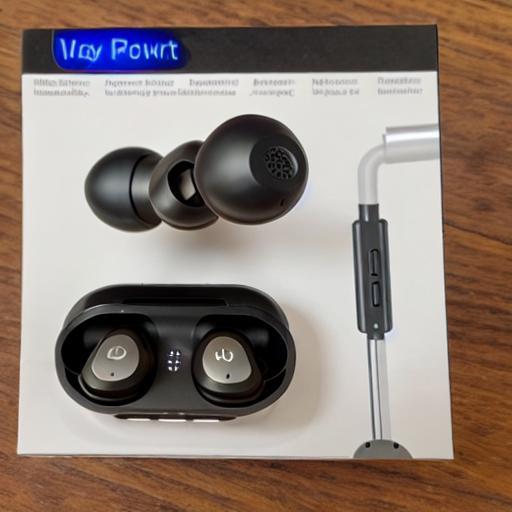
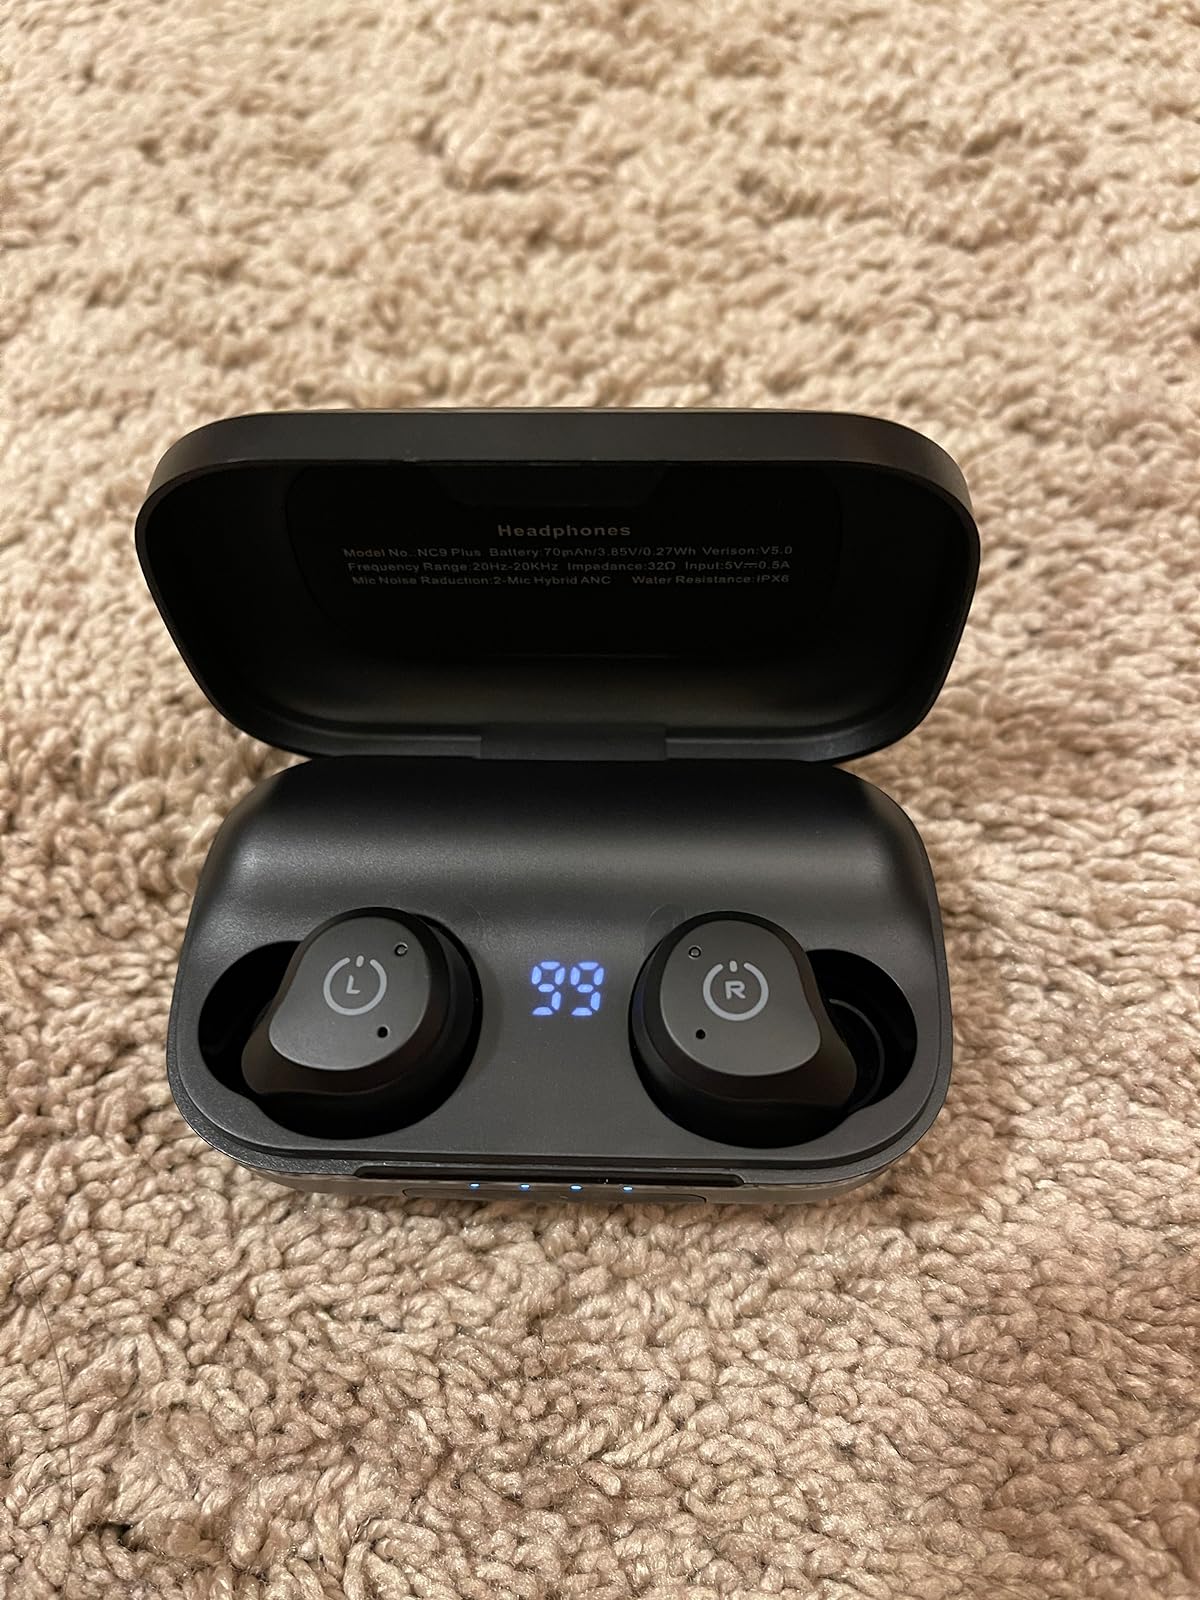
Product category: earbuds
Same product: no